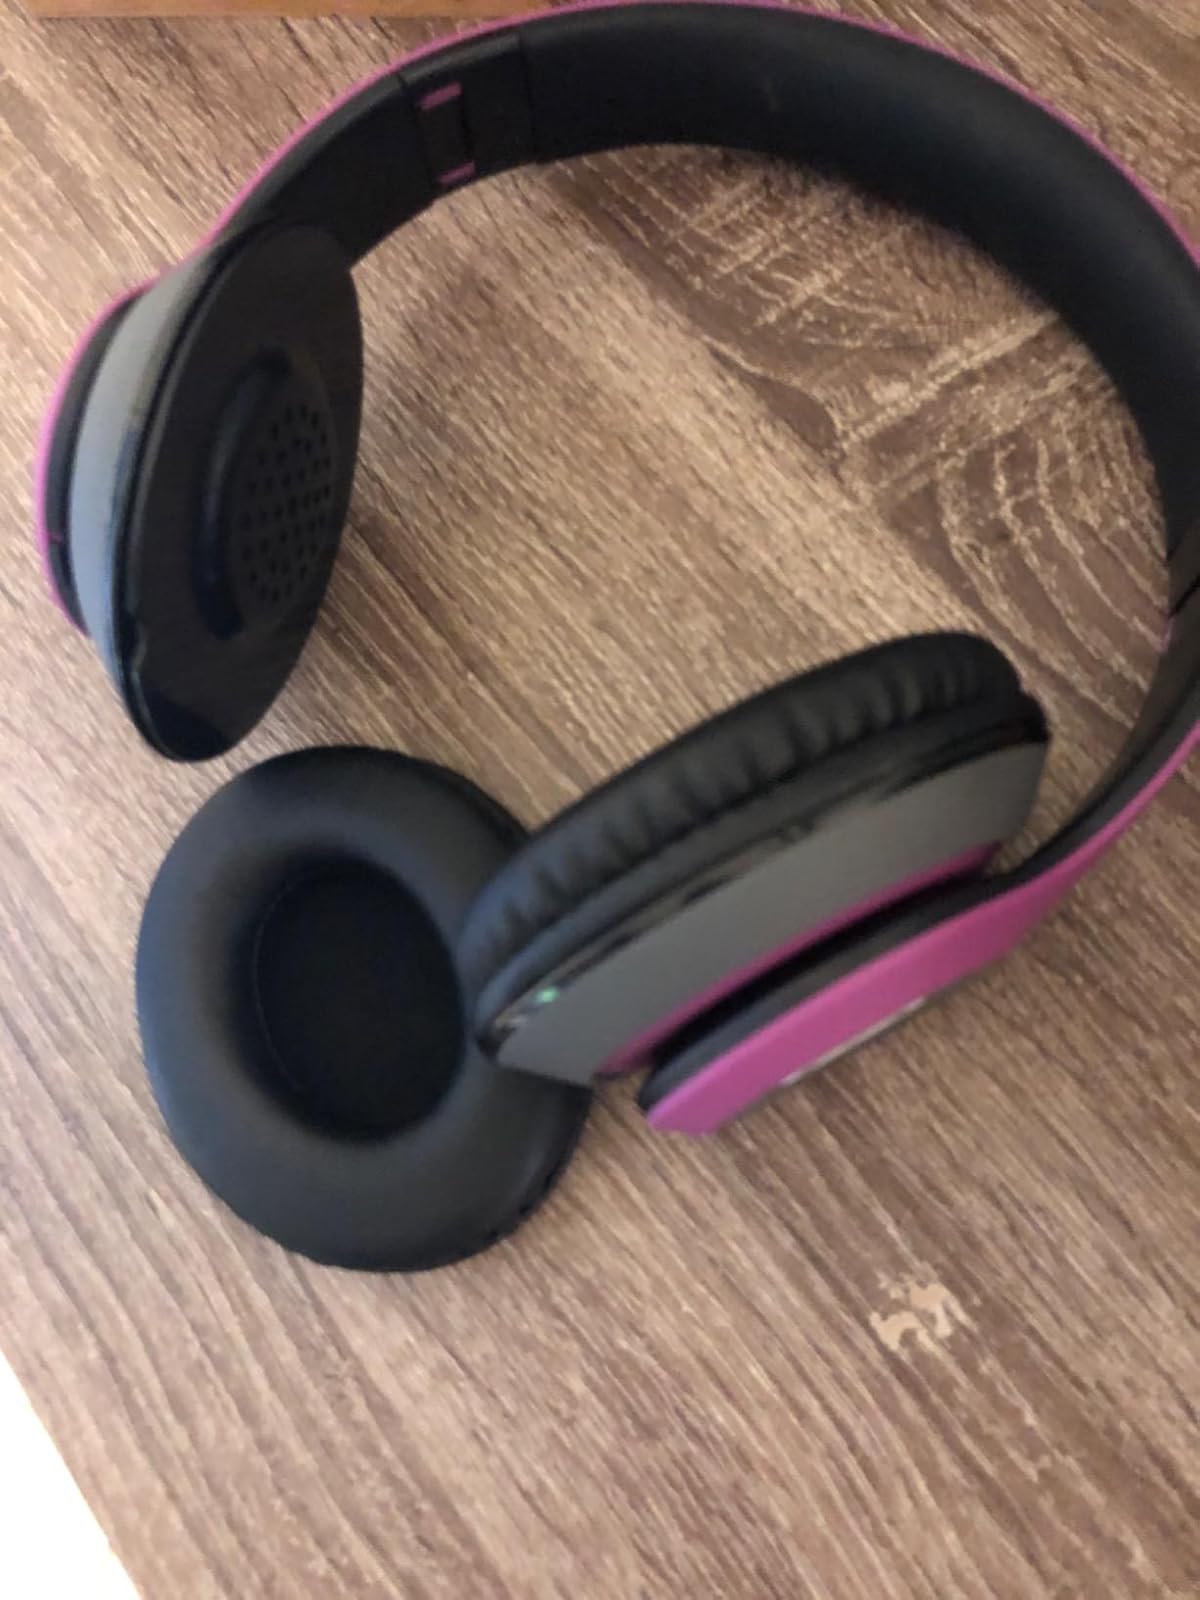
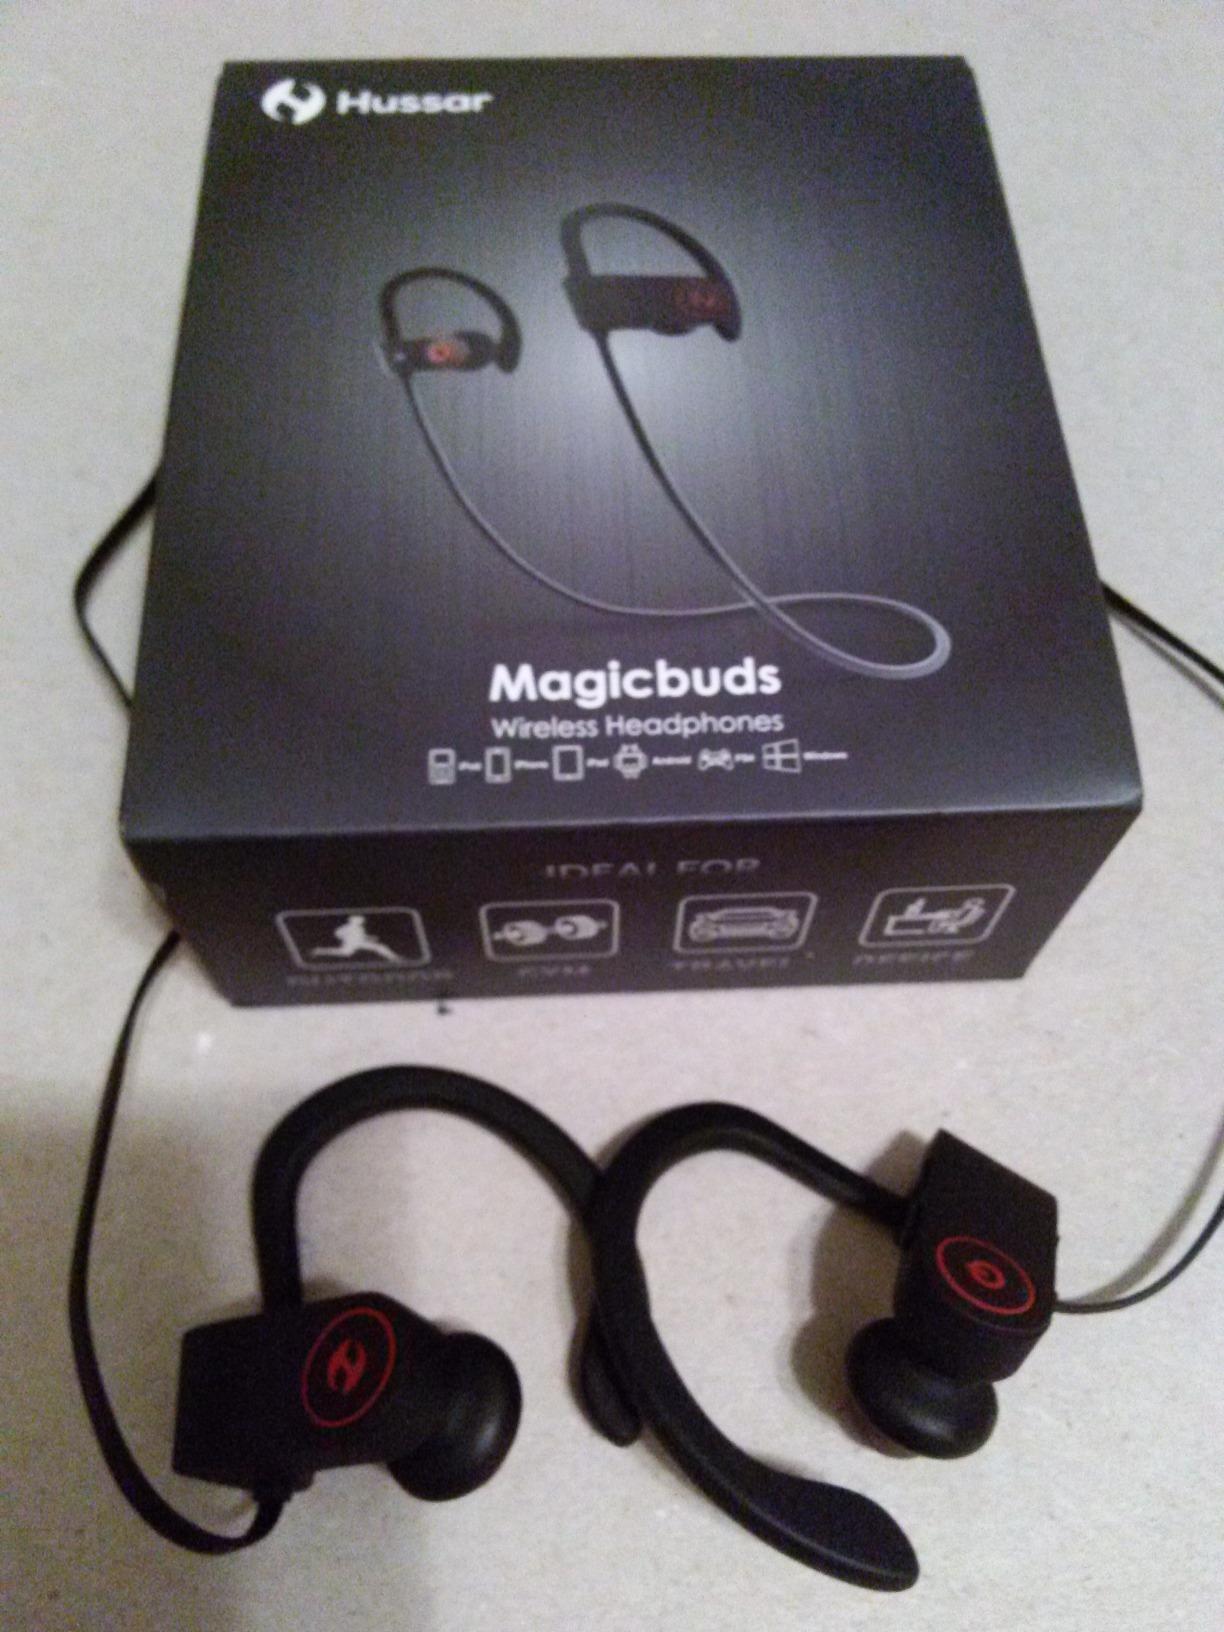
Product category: headphones
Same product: no